Abdul Azizi Ali Rahman

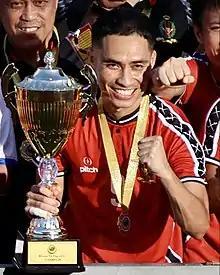
Abdul Azizi winning the Brunei FA Cup in 2022

Abdul Azizi began playing for the football team of the Royal Brunei Armed Forces in 2009. He has won the Brunei FA Cup with MS ABDB for 4 consecutive times, scoring in the 2015 final. He had once scored 6 goals in one match, in an 11–1 victory over Najip FC in 2013.